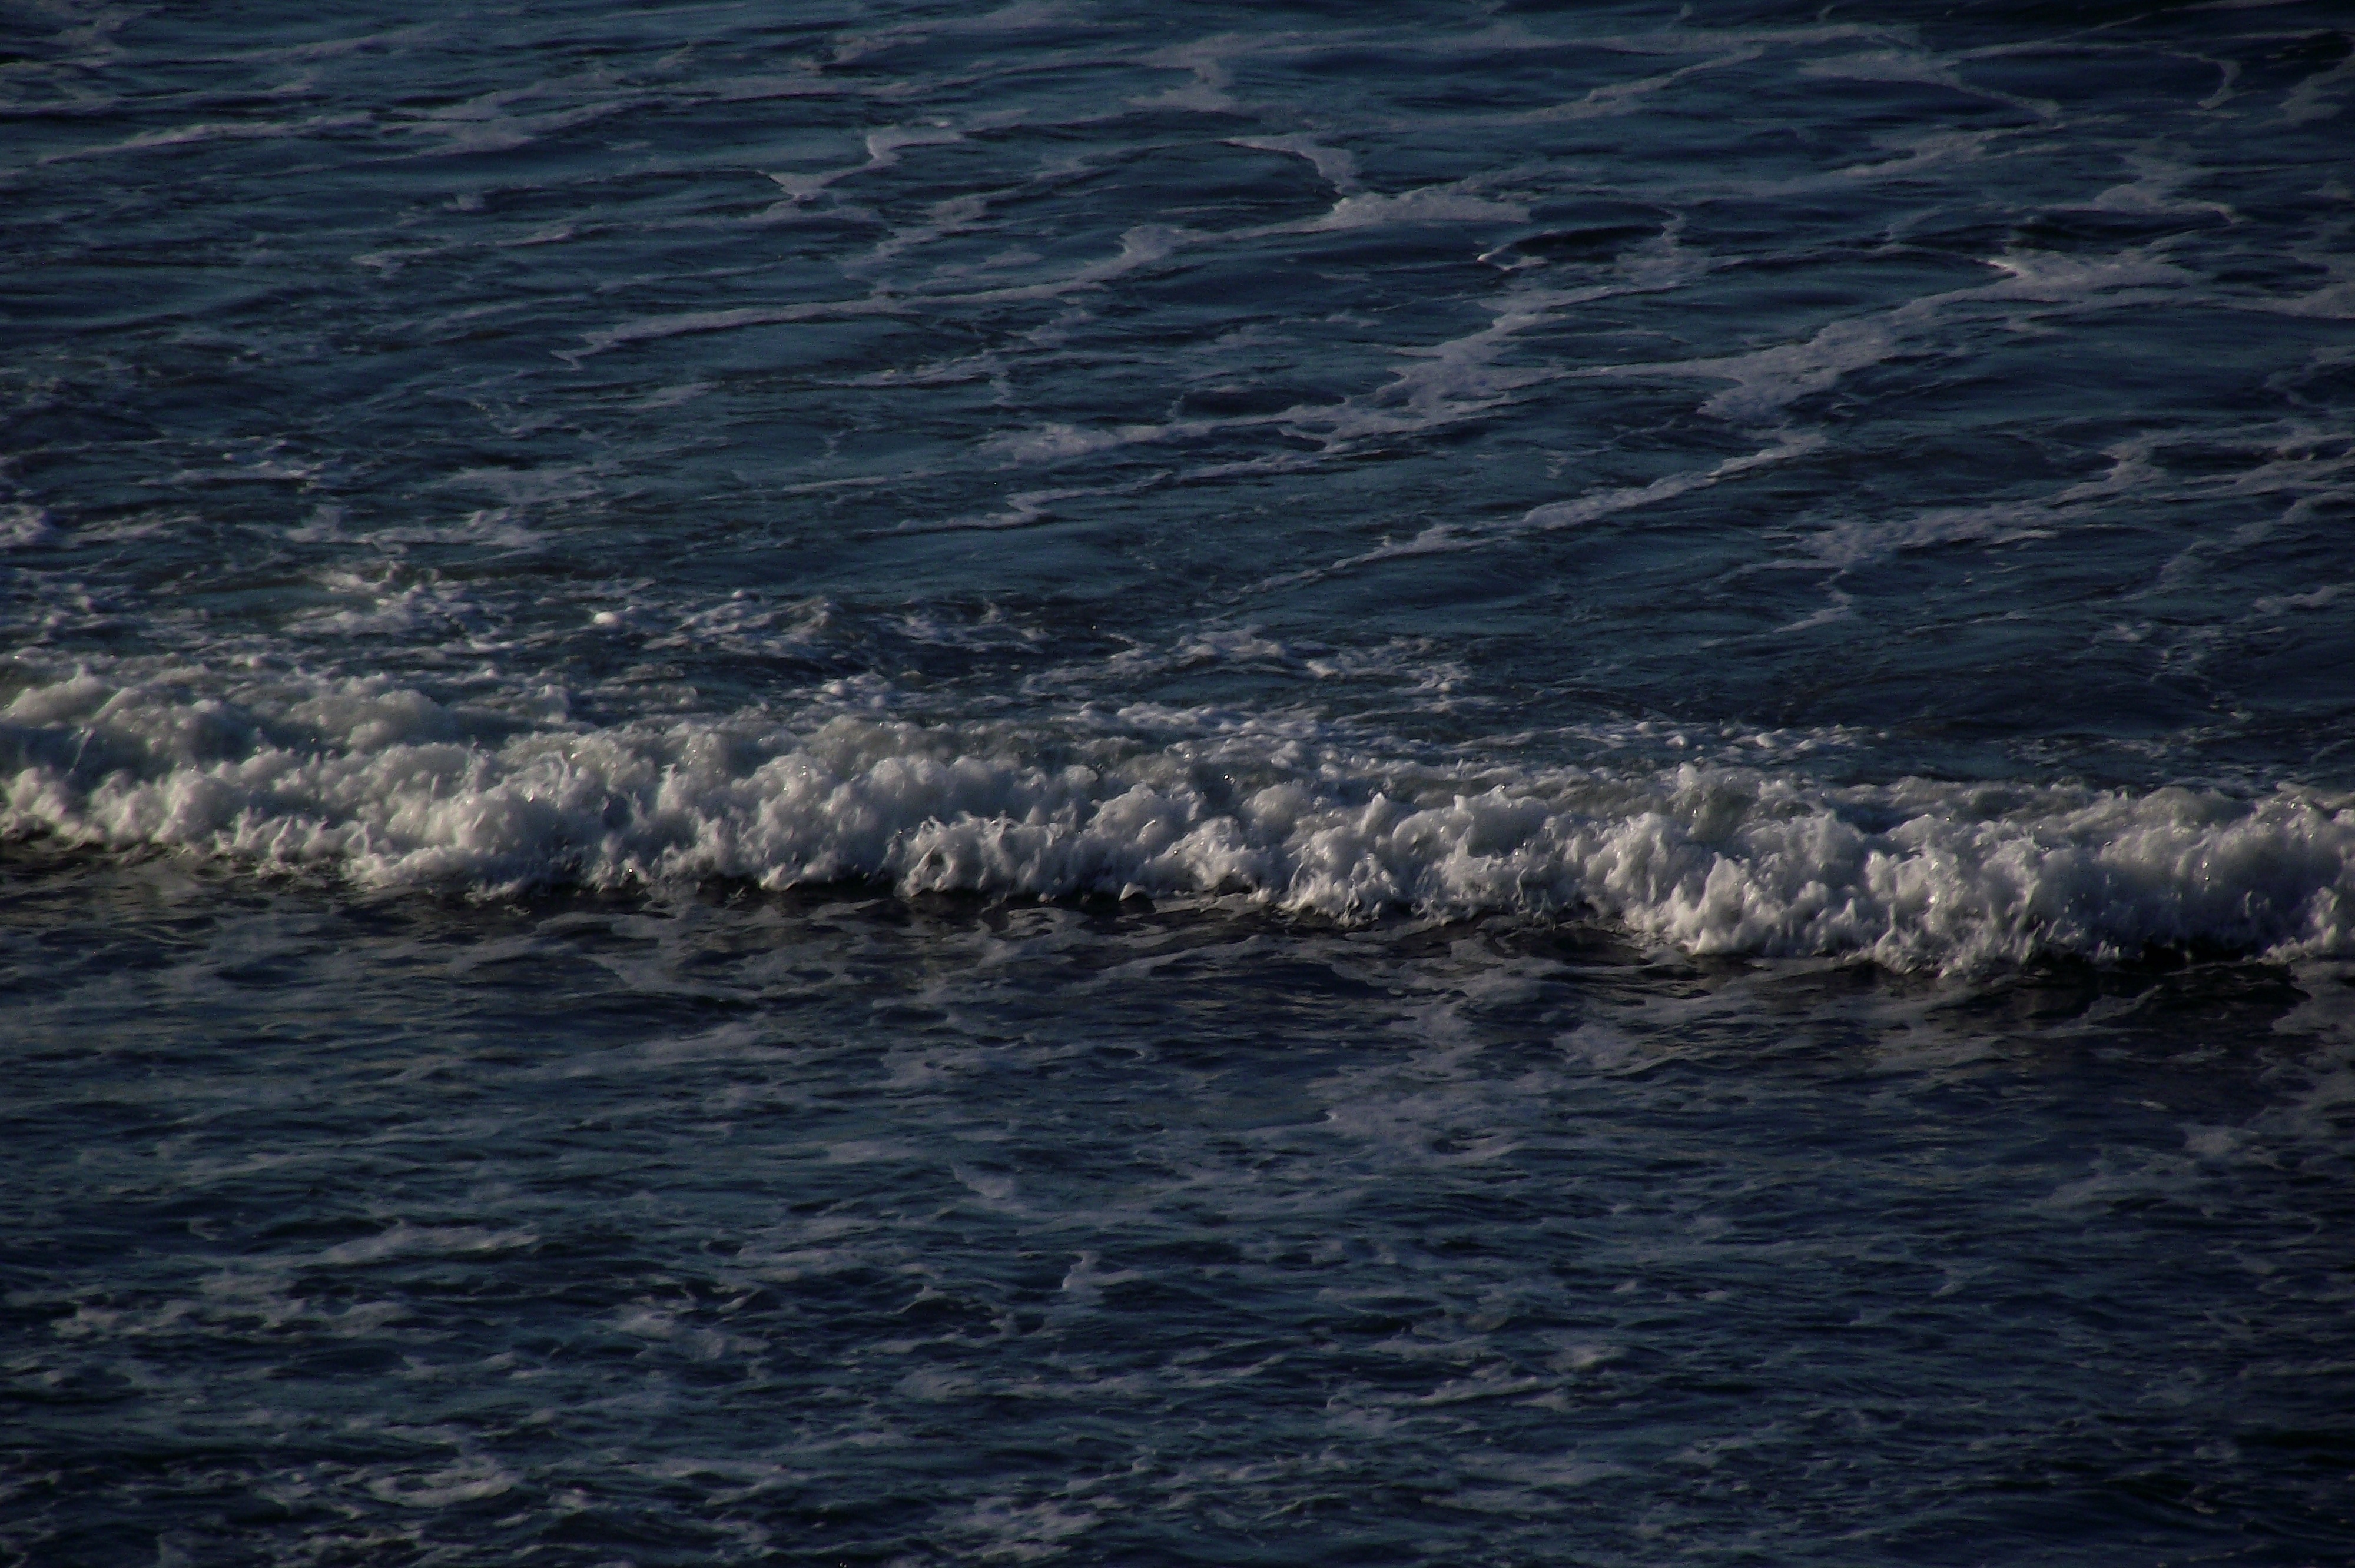
sea, coast, water, nature, ocean, horizon, cloud, sky, shore, wave, blue, arctic ocean, marine mammal, wind wave